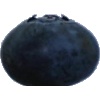
Label: blueberry